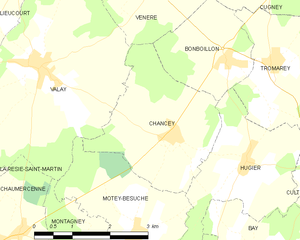
Carte des communes françaises